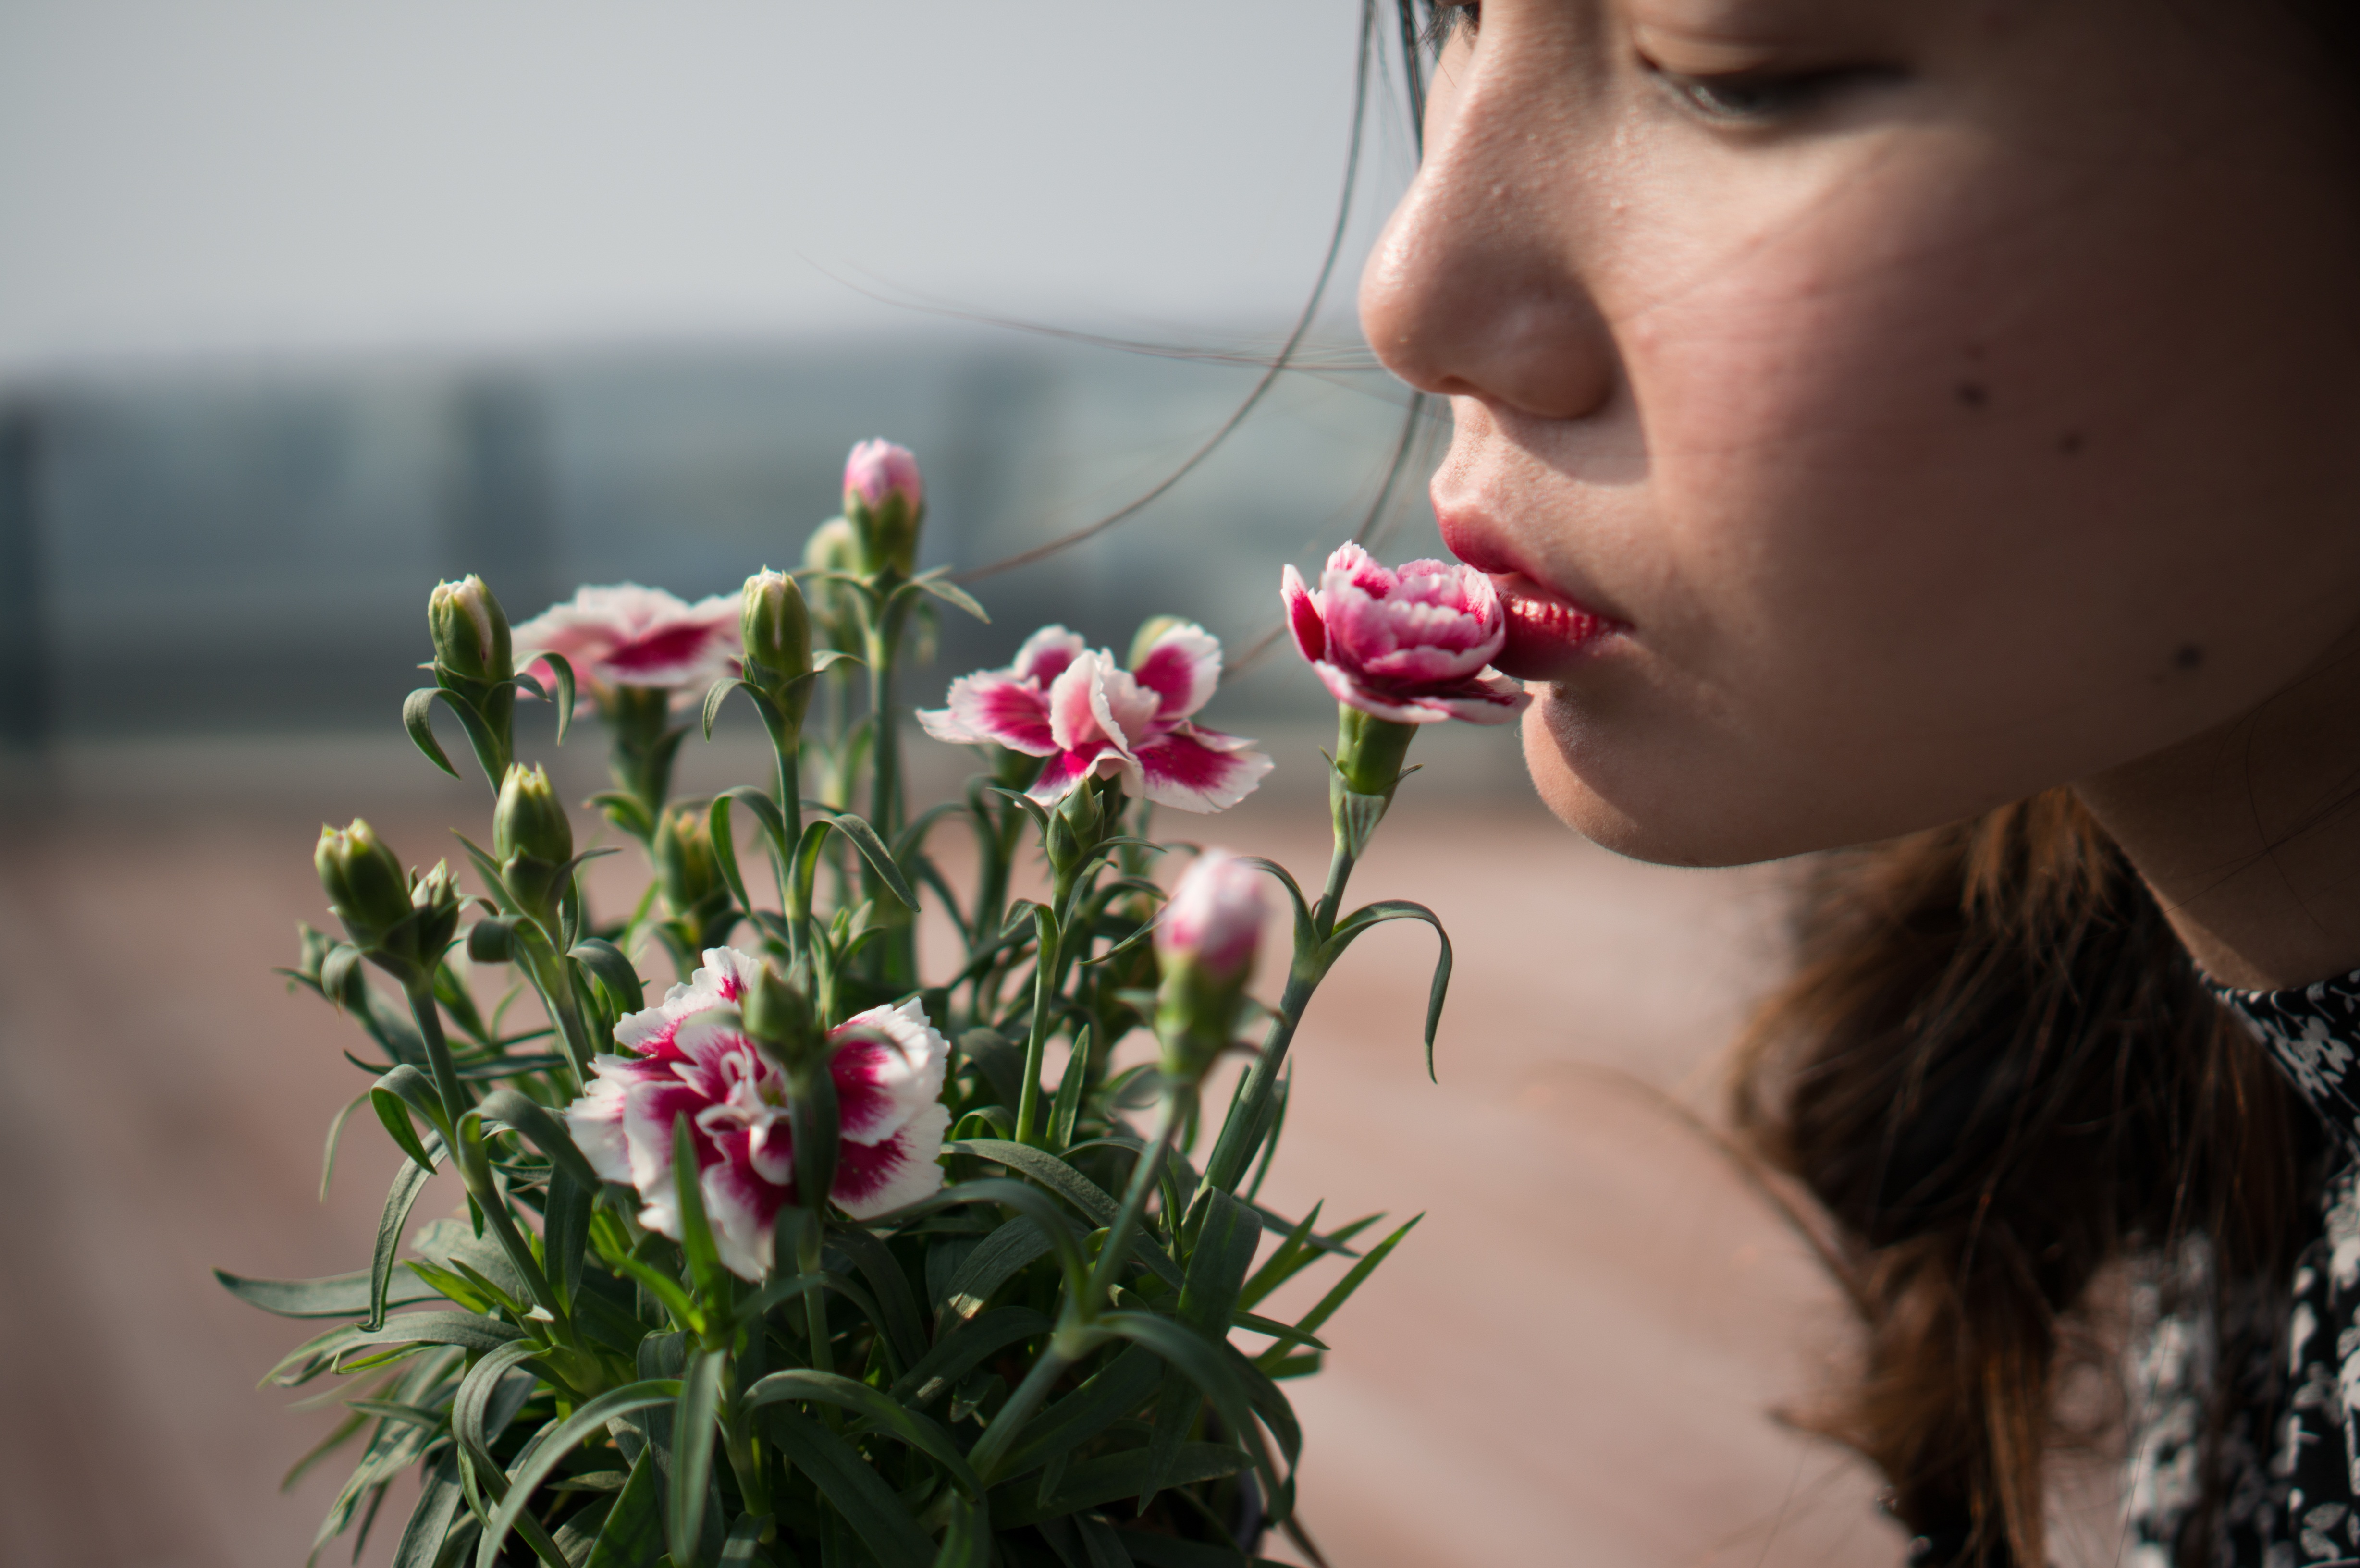
person, plant, girl, woman, photography, flower, petal, female, spring, red, bride, flora, close up, girls, eye, skin, beauty, floristry, emotion, women who wear a floral skirt